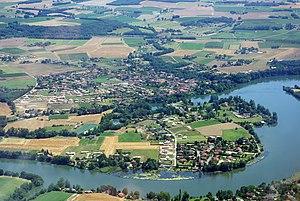
Photo aérienne de Lagrave (Tarn, France)
Lagrave est une commune française située dans le département du Tarn, en région Occitanie.